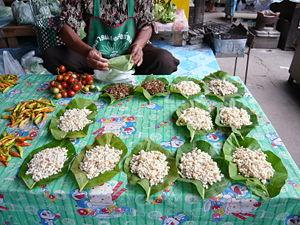
Le couvain est l'ensemble des œufs, larves et nymphes, protégé, soigné et alimenté par les nourrices dans une colonie d'insectes hyménoptères sociaux tels que les Apidae, les Vespoidea, les Fourmis ainsi que chez les Isoptères tels que les Termites.